United Methodist Church

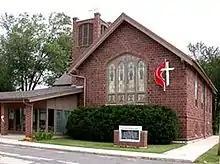
Zion United Methodist Church in Denmark, Wisconsin, United States

The United Methodist Church includes a variety of approaches to public worship. The common pattern of worship is found in the official liturgies of the church, while the practices of congregations across the denomination are quite diverse.